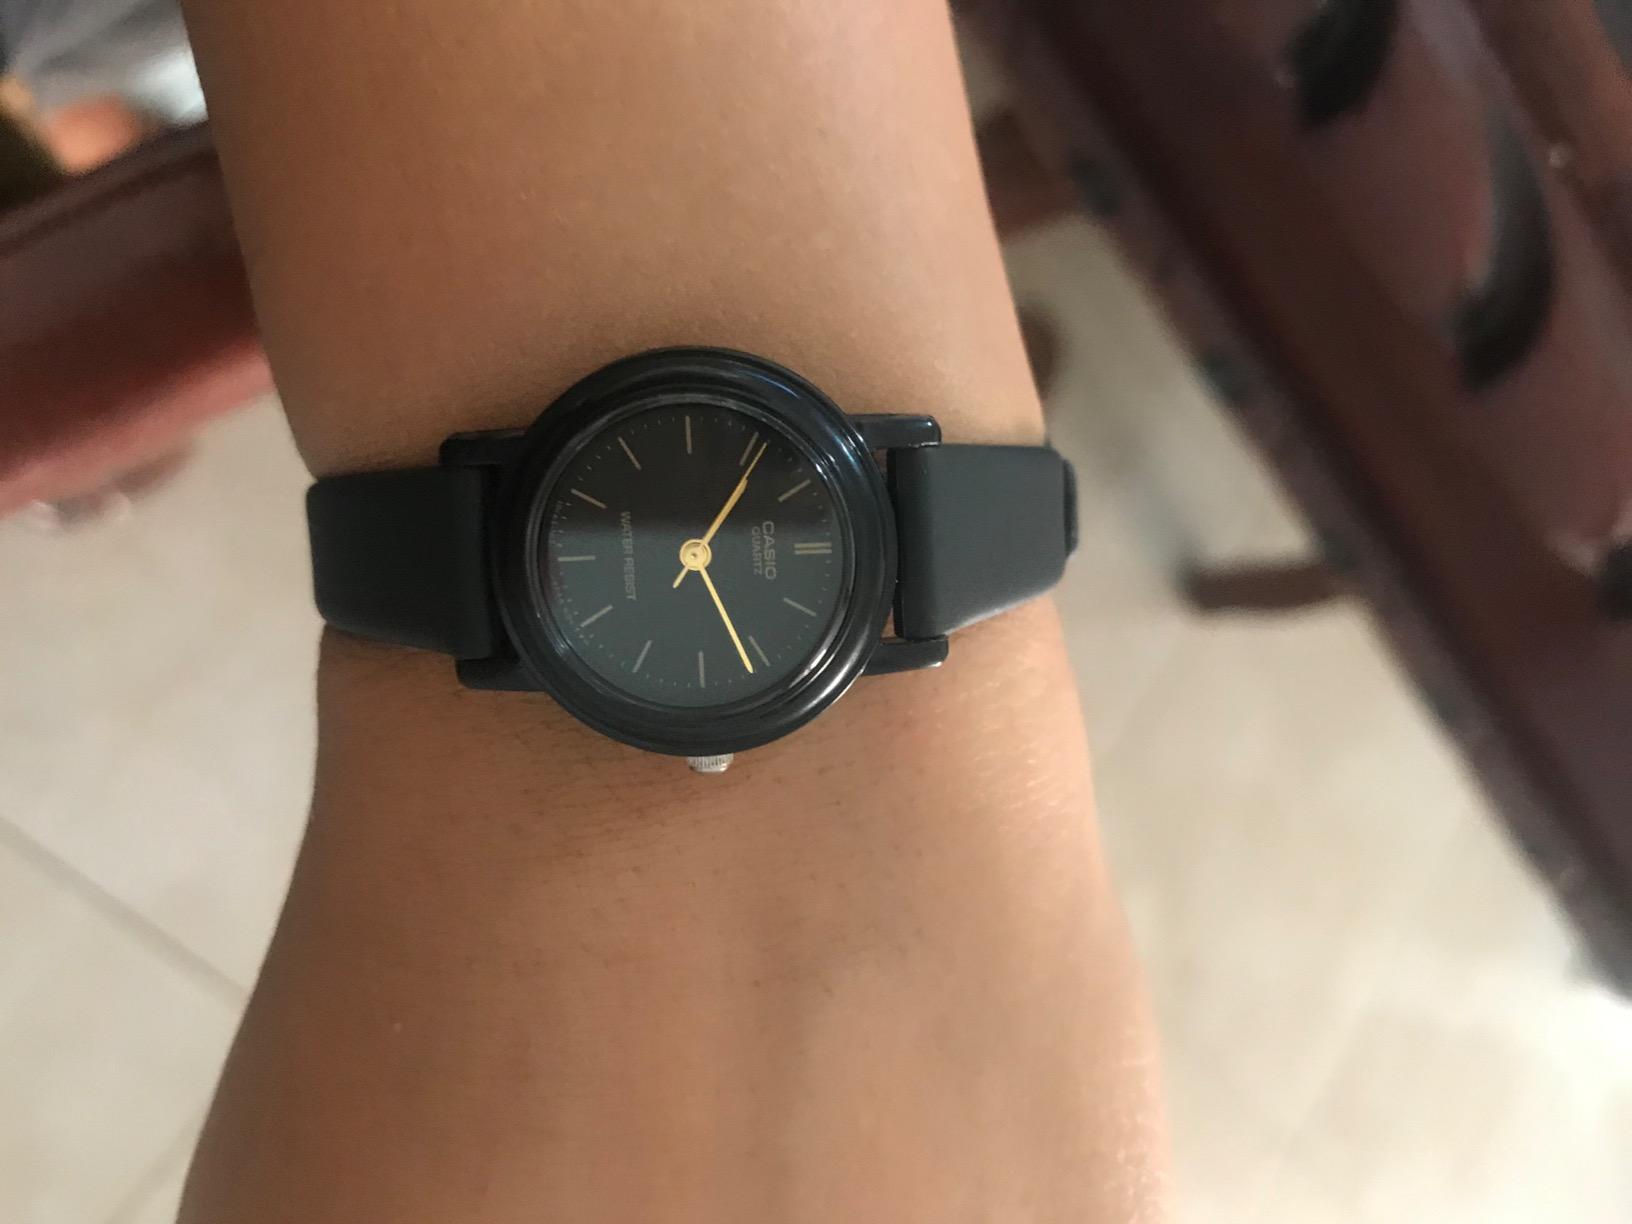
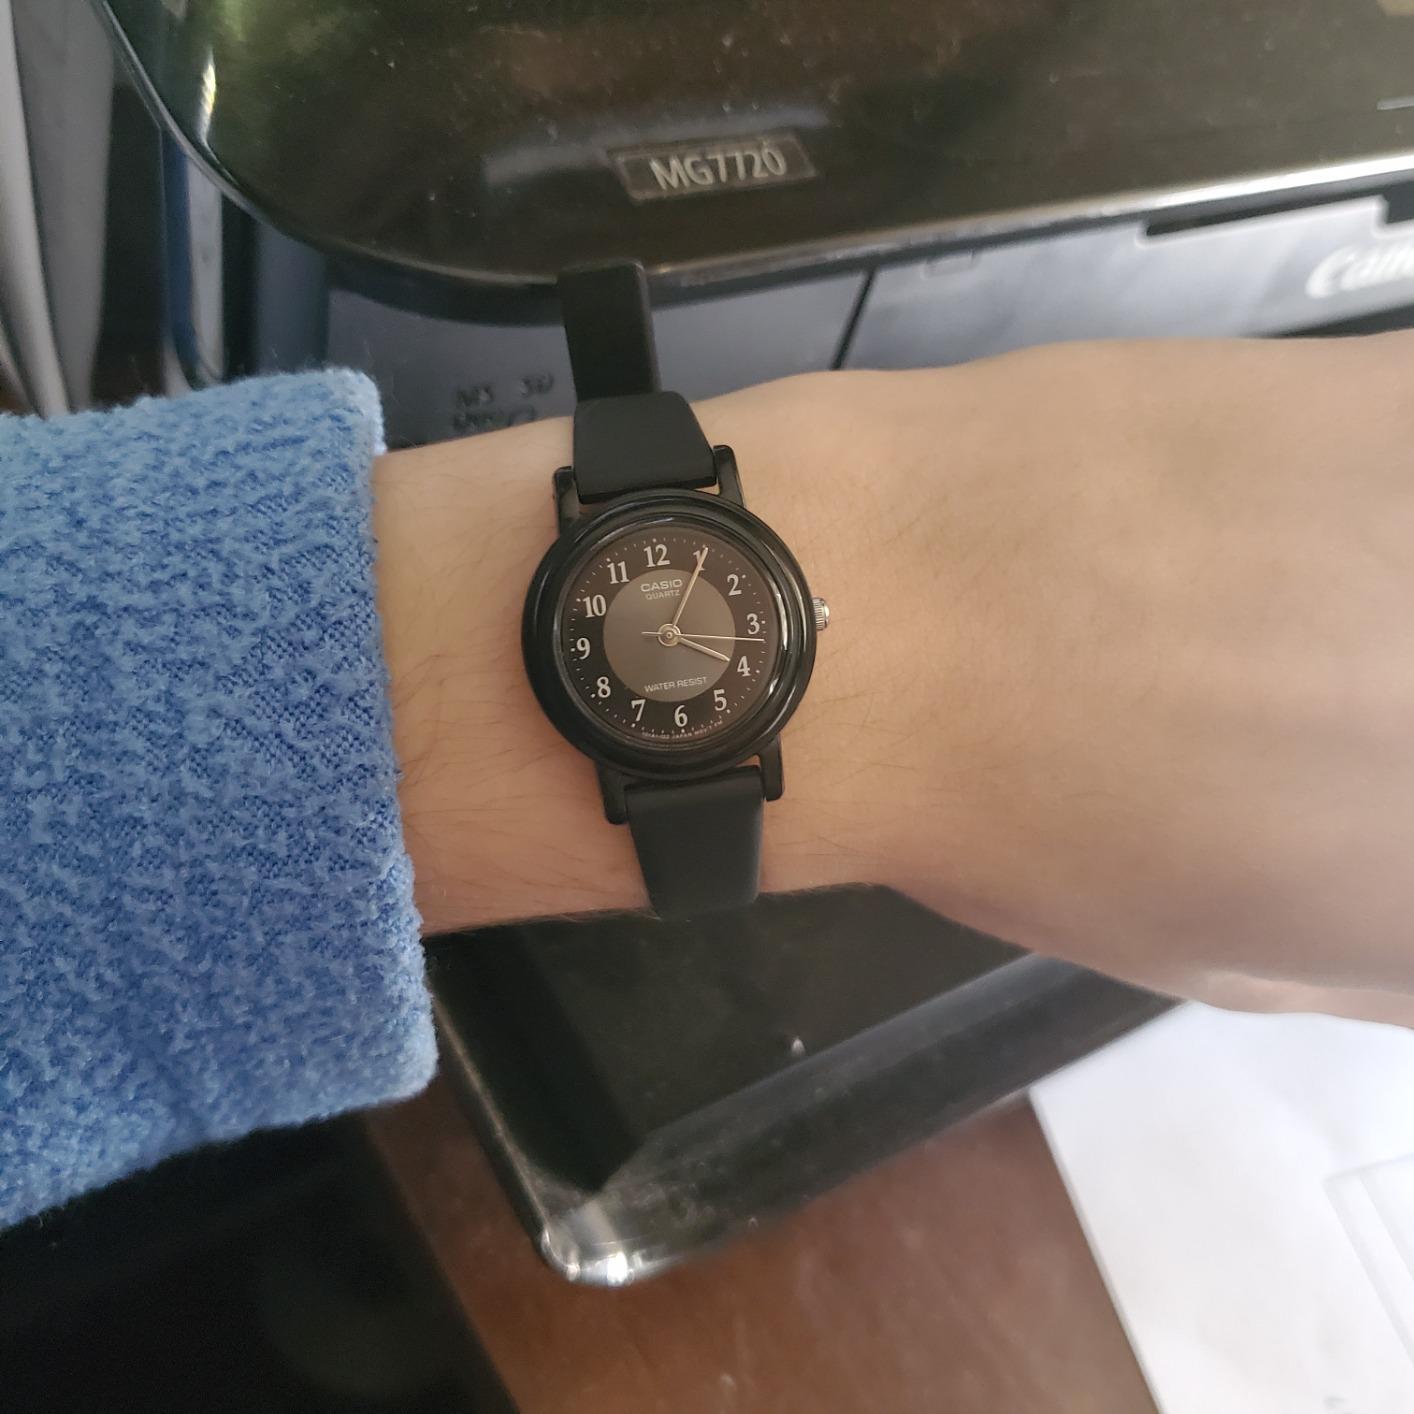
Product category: accessories_watch
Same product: no